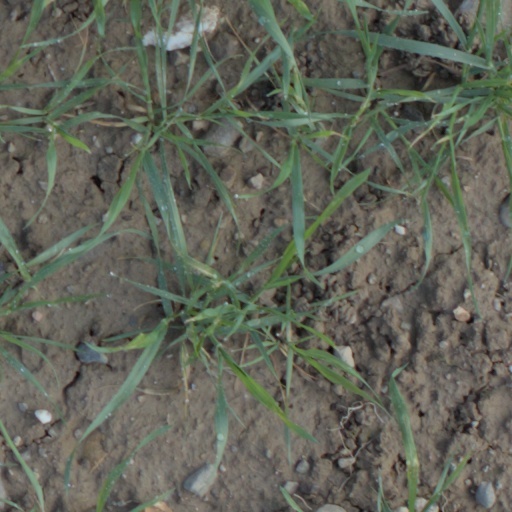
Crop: wheat